Juan Sánchez Cotán

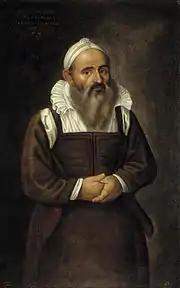
upright 0.8

Sánchez Cotán was born in the town of Orgaz, near Toledo, Spain. He was a friend and perhaps pupil of Blas de Prado, an artist famous for his still lifes whose mannerist style with touches of realism the disciple developed further. Cotán began by painting altarpieces and religious works. For approximately twenty years, patronized by the city's aristocracy, he pursued a successful career as an artist in Toledo painting religious scenes, portraits and still lifes. These paintings found a receptive audience among the educated intellectuals of Toledo society. Sánchez Cotán executed his notable still lifes around the beginning of the seventeenth century, before the end of his secular life.